Marcinho (footballer, born 1996)

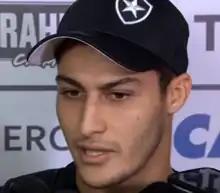
Marcinho in 2018

Márcio Almeida de Oliveira (born 16 May 1996), commonly known as Marcinho, is a Brazilian professional footballer who plays as a right back for Ituano.